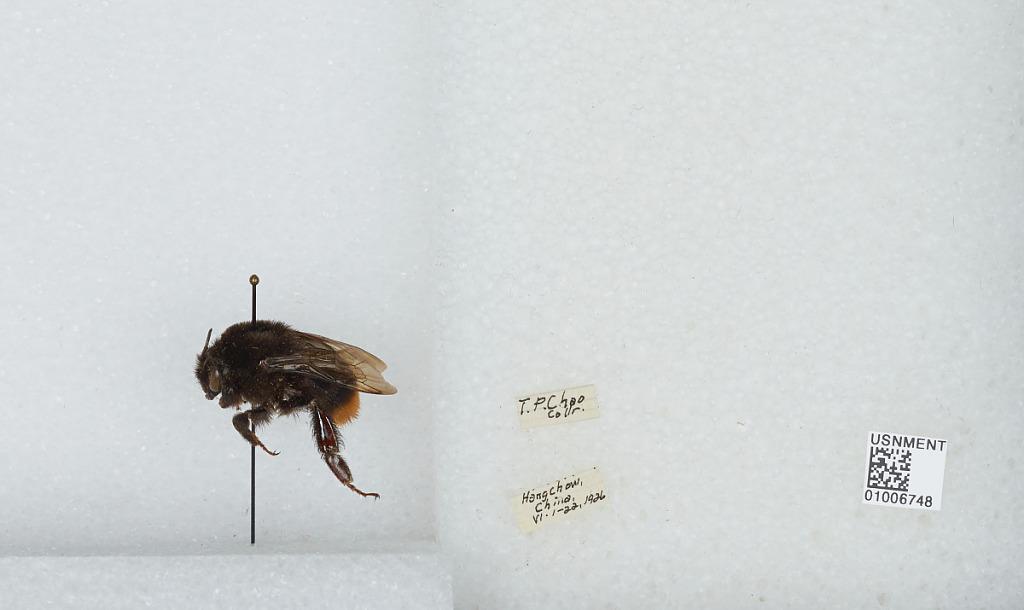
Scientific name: Bombus (Bombus) ignitus Smith
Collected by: T. Chao
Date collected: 1926-6-1
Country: China
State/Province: Zheijang Sheng
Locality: Hangzhou